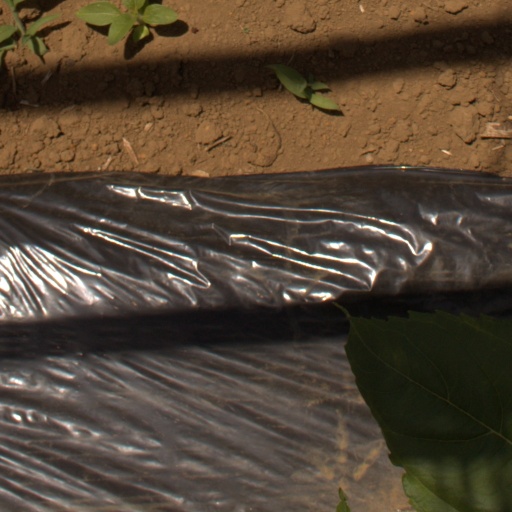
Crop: Jerusalem artichoke